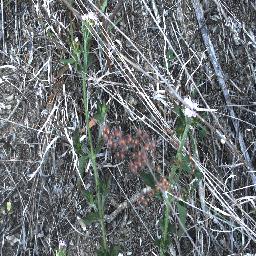
Label: siam_weed